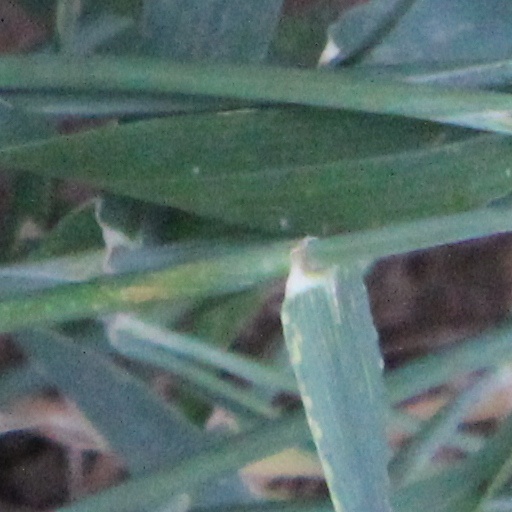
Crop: wheat